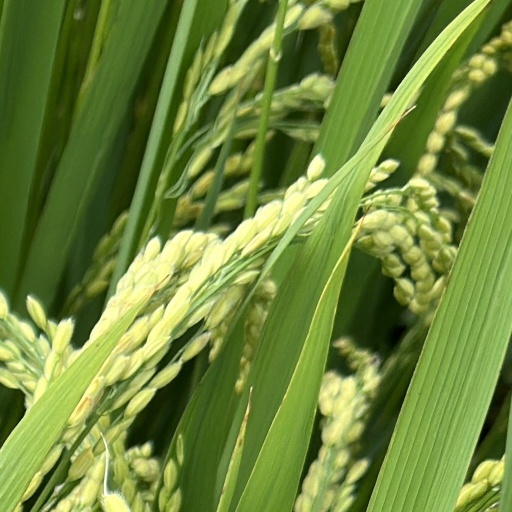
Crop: rice